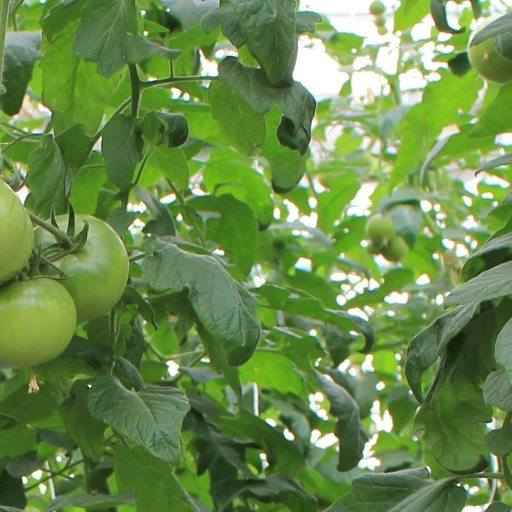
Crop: tomato